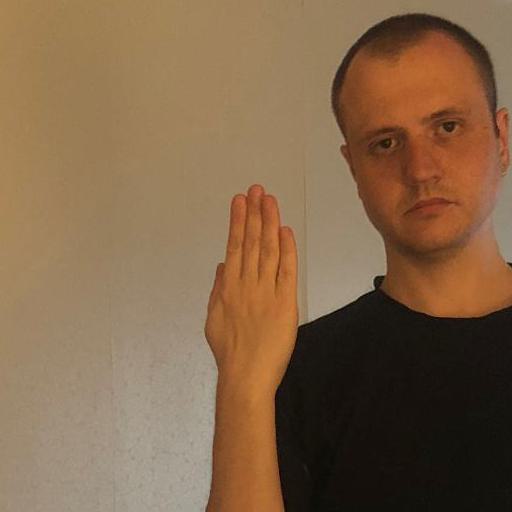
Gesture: stop_inverted